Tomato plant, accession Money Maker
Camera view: tilt-top (135 deg); turntable rotation: 0 degrees
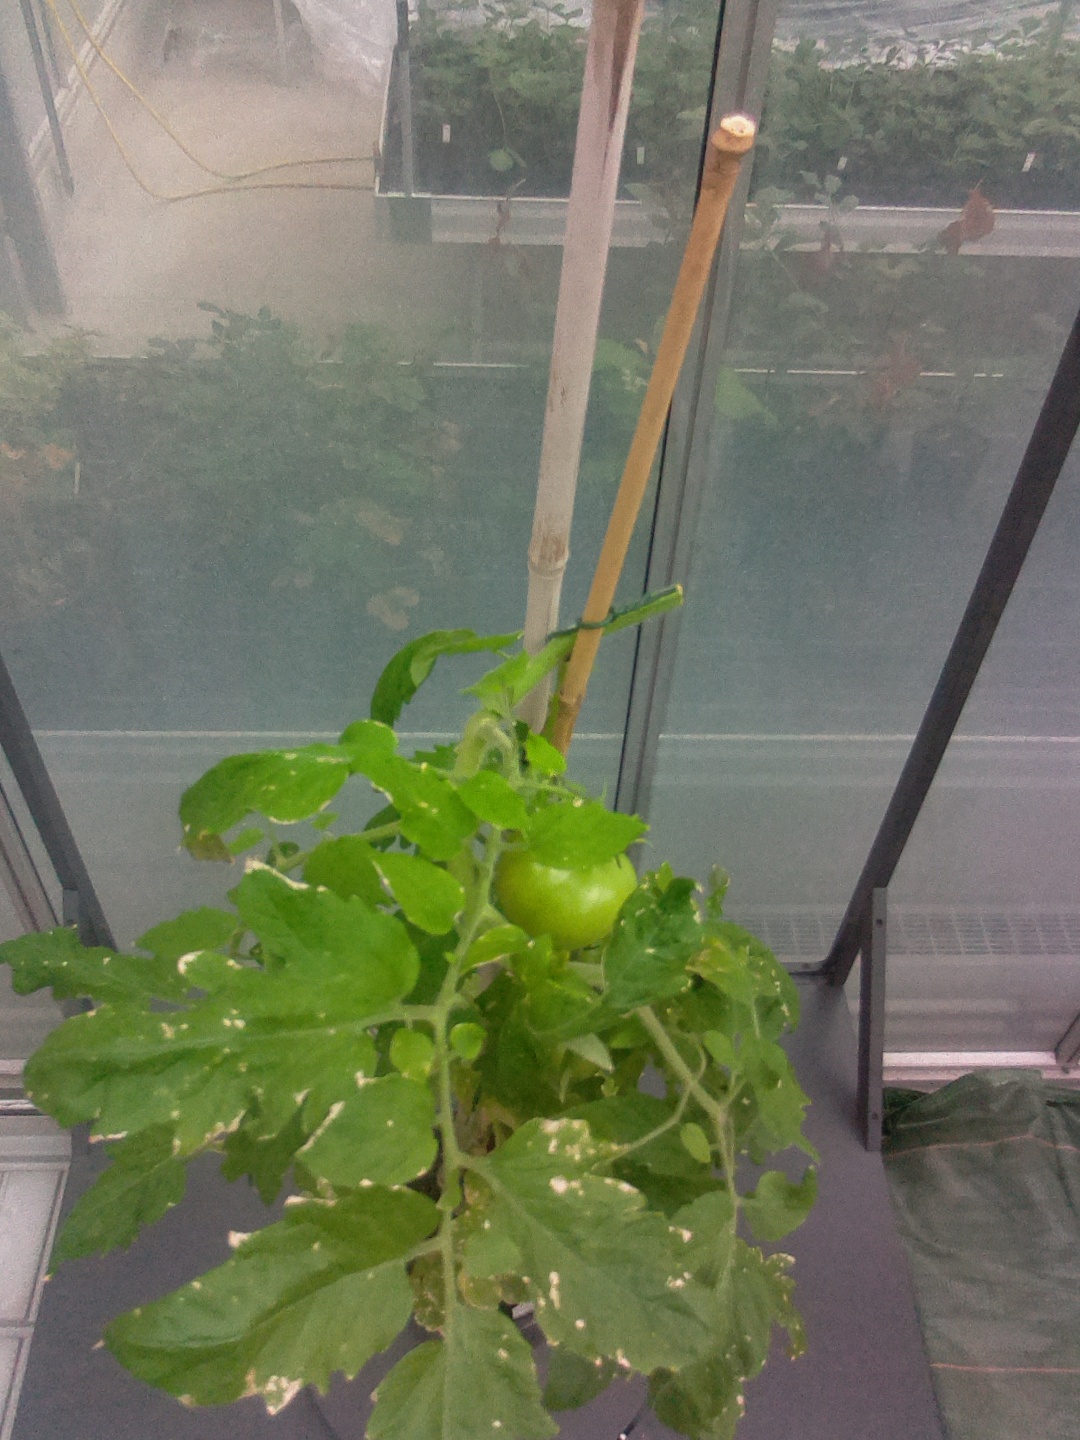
BBCH growth stage 79: 90% -100% of final fruit size